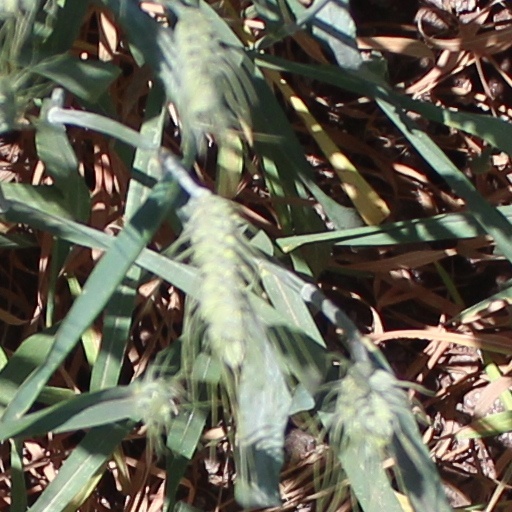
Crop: wheat